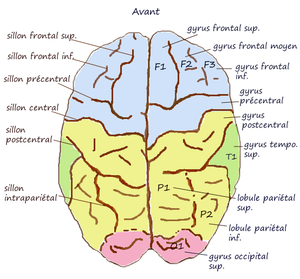
Face supérieure, sillons et gyri, dessin d'après une pièce anatomique
Le lobule pariétal supérieur P₁ est un gyrus du lobe pariétal du cortex cérébral, limité en avant par le sillon postcentral, et situé entre la berge médiane du sillon intrapariétal et le bord de l'hémisphère.
La paléoneurologie, ou neuropaléontologie, est l'étude de l'évolution du cerveau fondée sur l'analyse des moulages endocrâniens des vertébrés fossiles. Elle est considérée comme une sous-discipline de la paléontologie et des neurosciences. Comme les autres branches de la paléontologie, elle donne un aperçu spécifique de l'évolution des espèces. La paléoneurologie suppose une connaissance du fonctionnement des cerveaux des êtres vivants actuels, sans laquelle il est impossible de faire des inférences sur le fonctionnement des cerveaux anciens.
Une circonvolution cérébrale ou gyrus est un ensemble de replis sinueux du cortex cérébral, délimités par des sillons plus profonds ou constants qui marquent, chez les mammifères, la surface du cerveau.